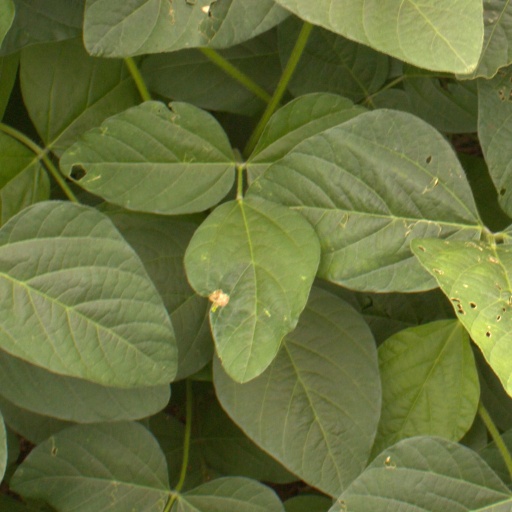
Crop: soybean